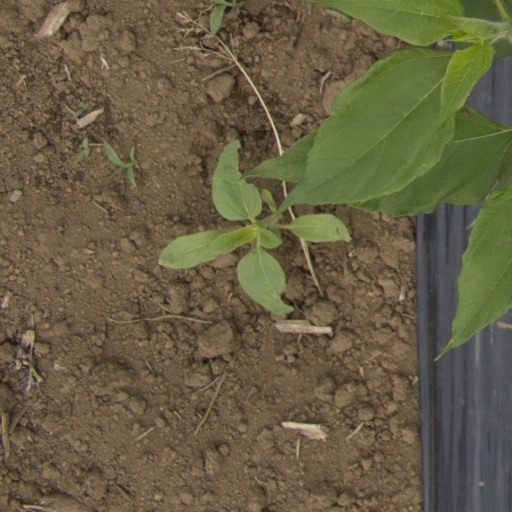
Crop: Jerusalem artichoke